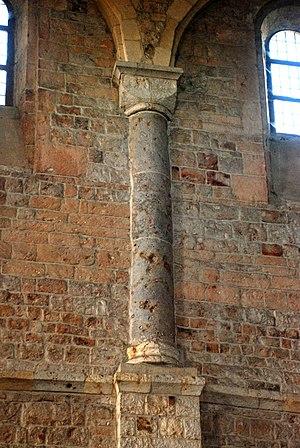
Belgique - Brabant wallon - Église Sainte-Adèle-et-Saint-Martin d'Orp-le-Grand
L'église Sainte-Adèle-et-Saint-Martin est une église romane située à Orp-le-Grand, section de la commune d'Orp-Jauche en Brabant wallon.